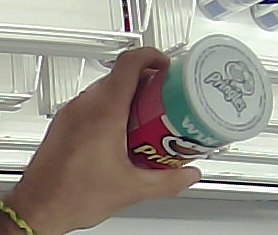
Product: pringles_original